Kestrel

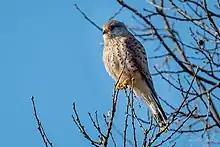
Common kestrel ("Falco tinnunculus")

Most species termed kestrels appear to form a distinct clade among the falcons, as suggested by comparison of mtDNA cytochrome "b" sequence data and morphology. This seems to have diverged from other "Falco" around the Miocene–Pliocene boundary (Messinian to Zanclean, or about 7–3.5 mya). The most basal "true" kestrels are three species from Africa and its surroundings which lack a malar stripe, and in one case have—like other falcons but unlike other true kestrels—large areas of grey in their wings.